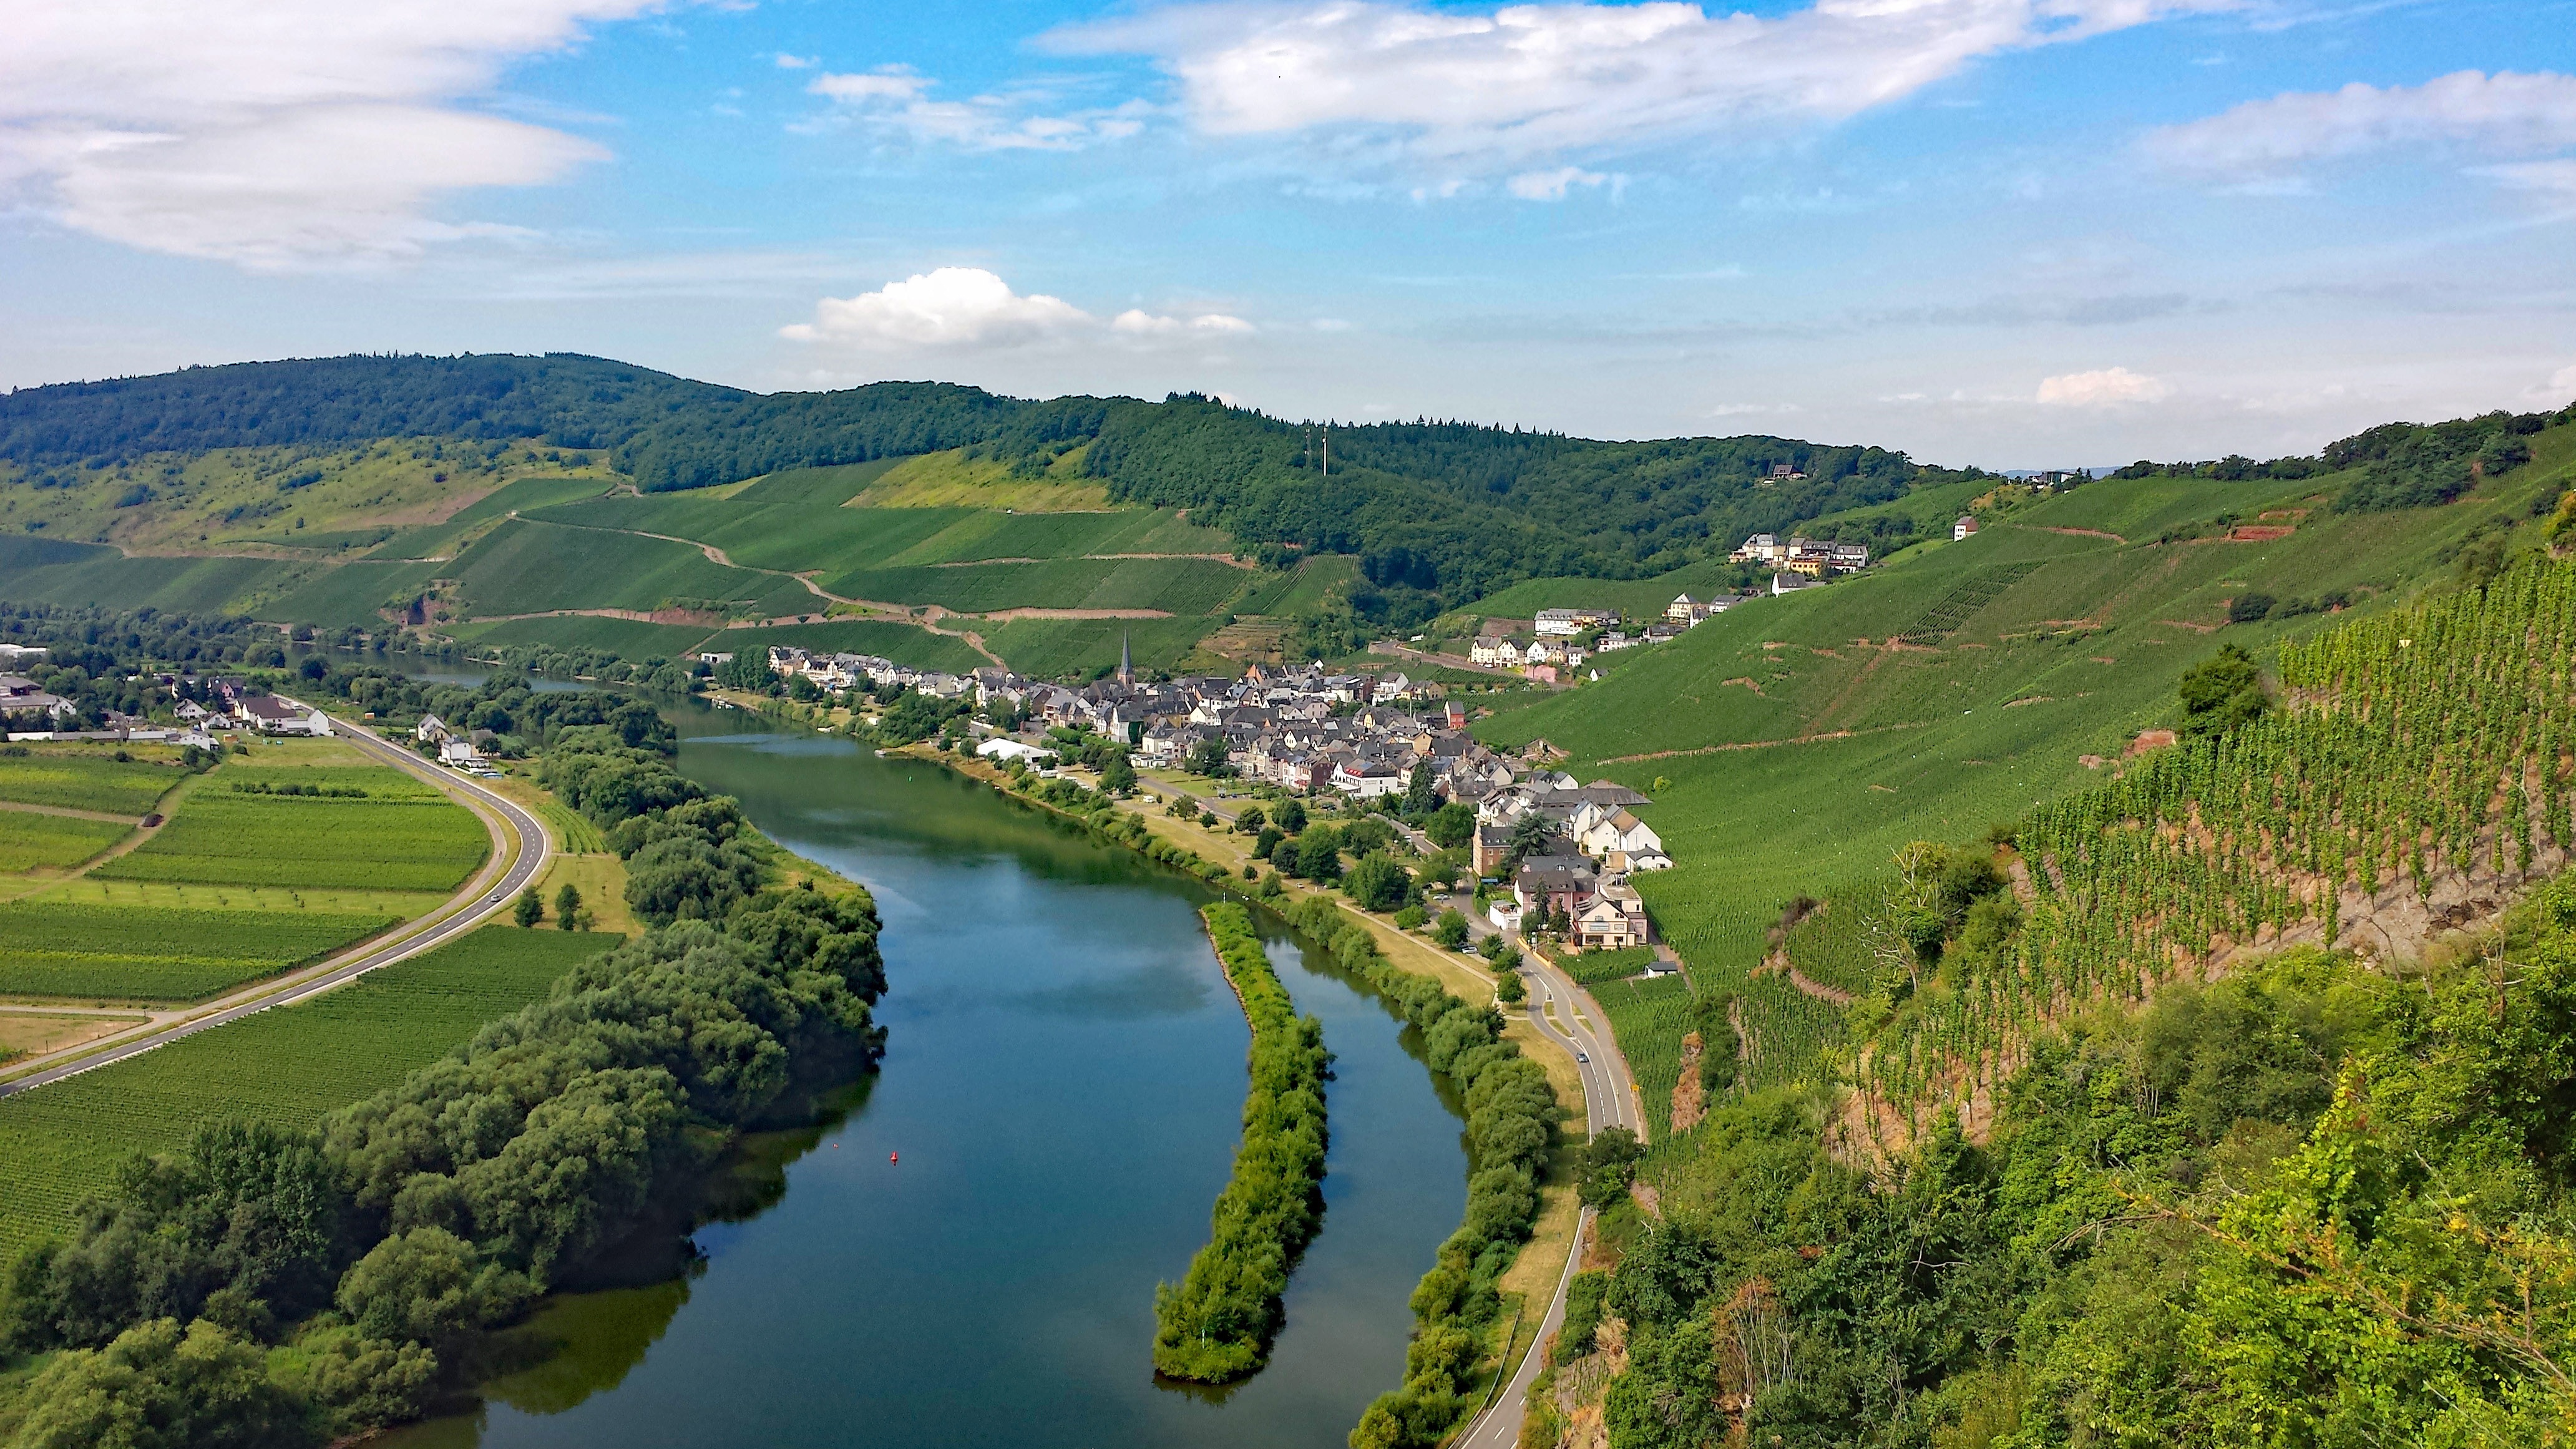
landscape, coast, mountain, wine, photography, meadow, hill, lake, river, mountain range, village, holiday, reservoir, golf course, plateau, germany, sachsen, mosel, vineyards, rural area, bird's eye view, aerial photography, geographical feature, sport venue, rzig, w rzgarten